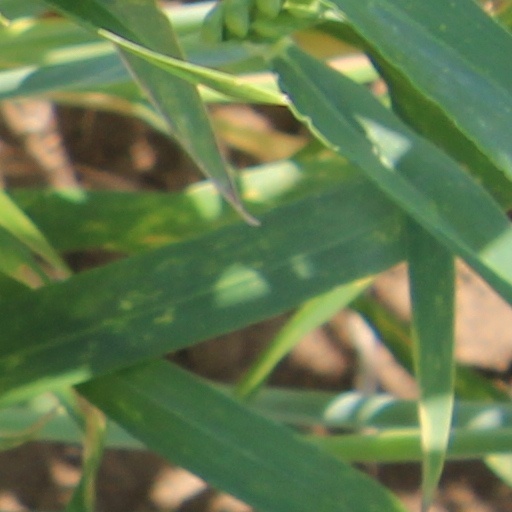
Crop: wheat